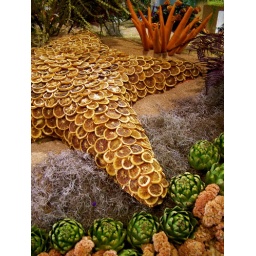
Not just flowers are used in these creative floats...who knew oranges could be made into starfish!